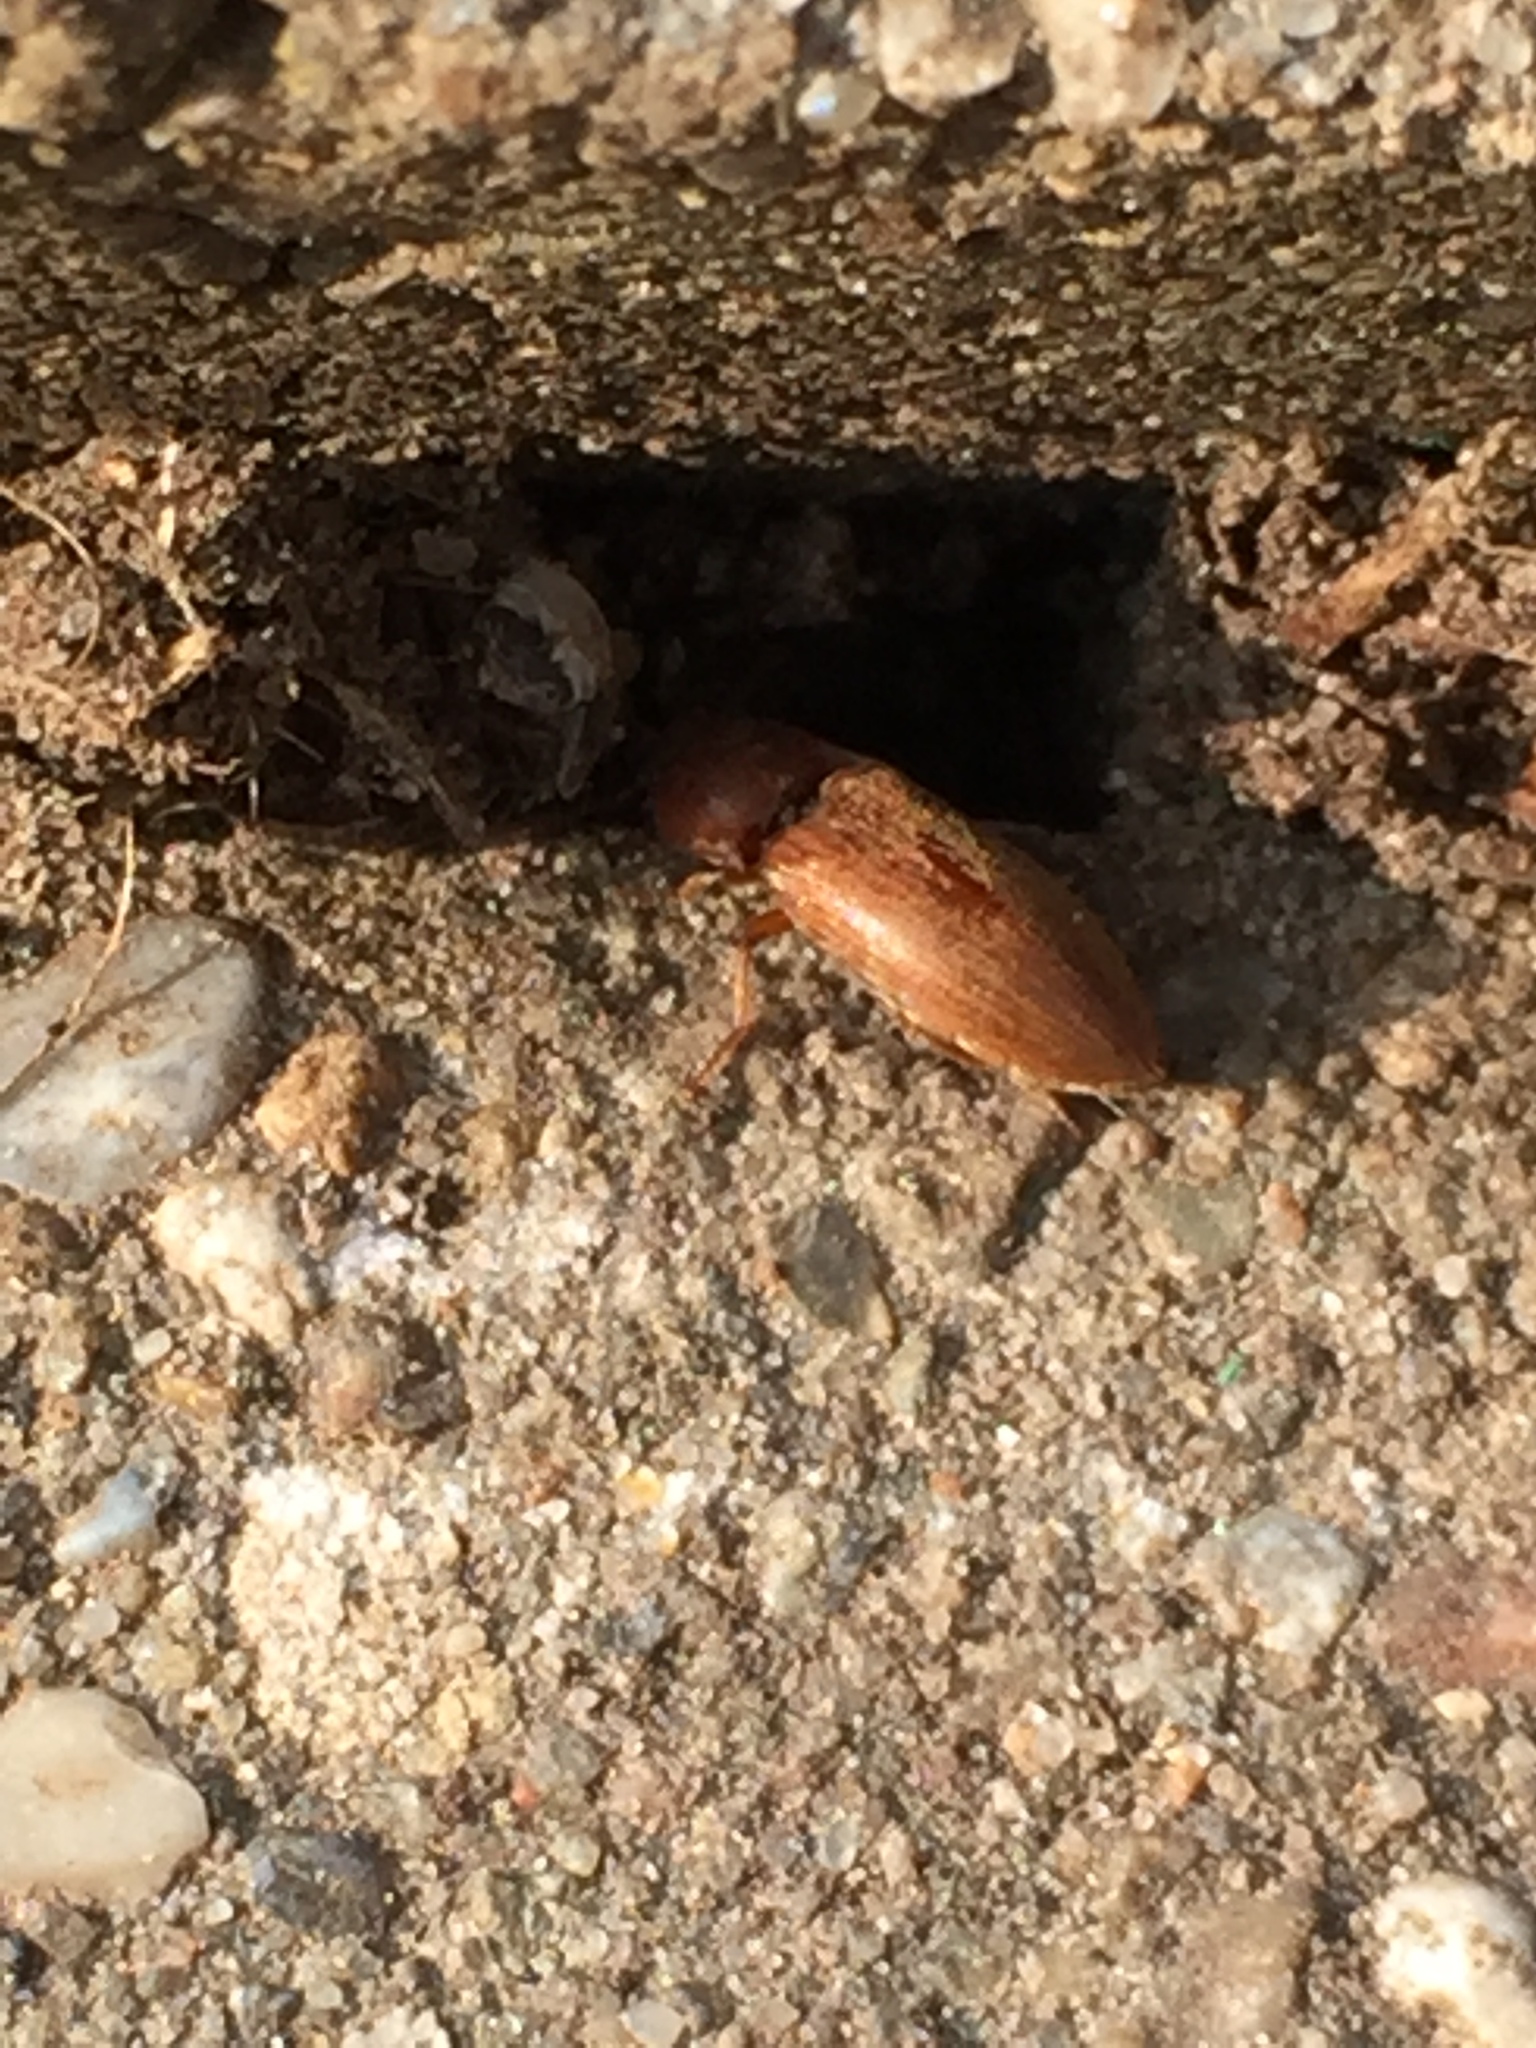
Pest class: clickbeetles_wireworms